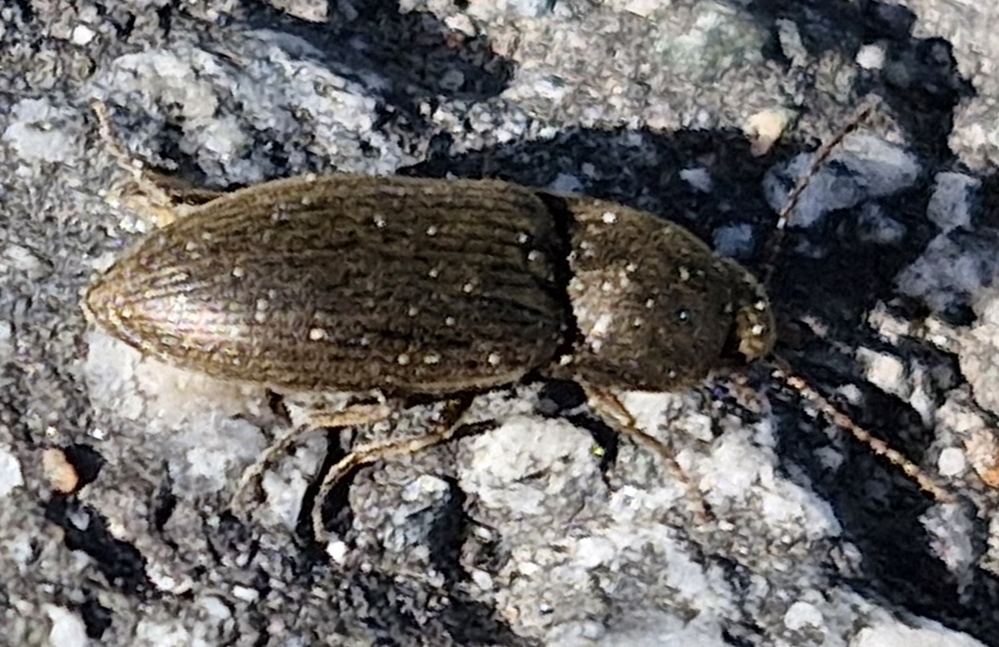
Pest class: clickbeetles_wireworms